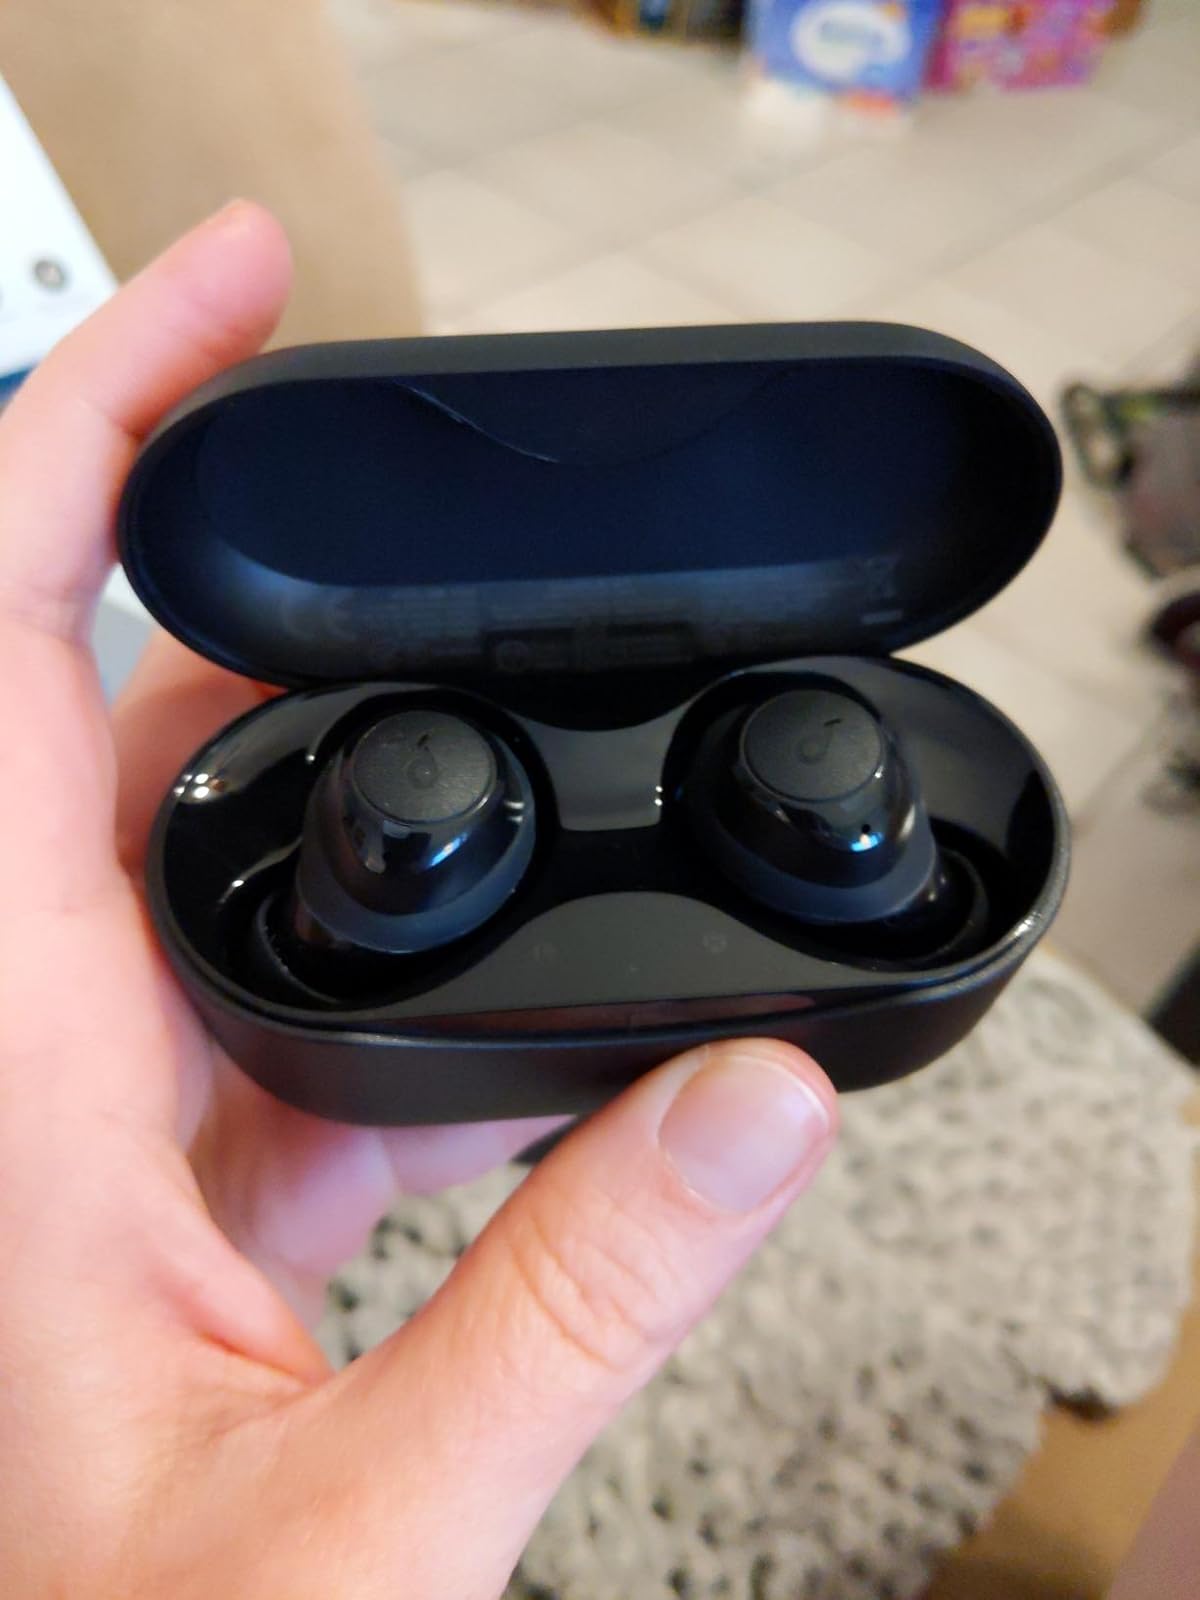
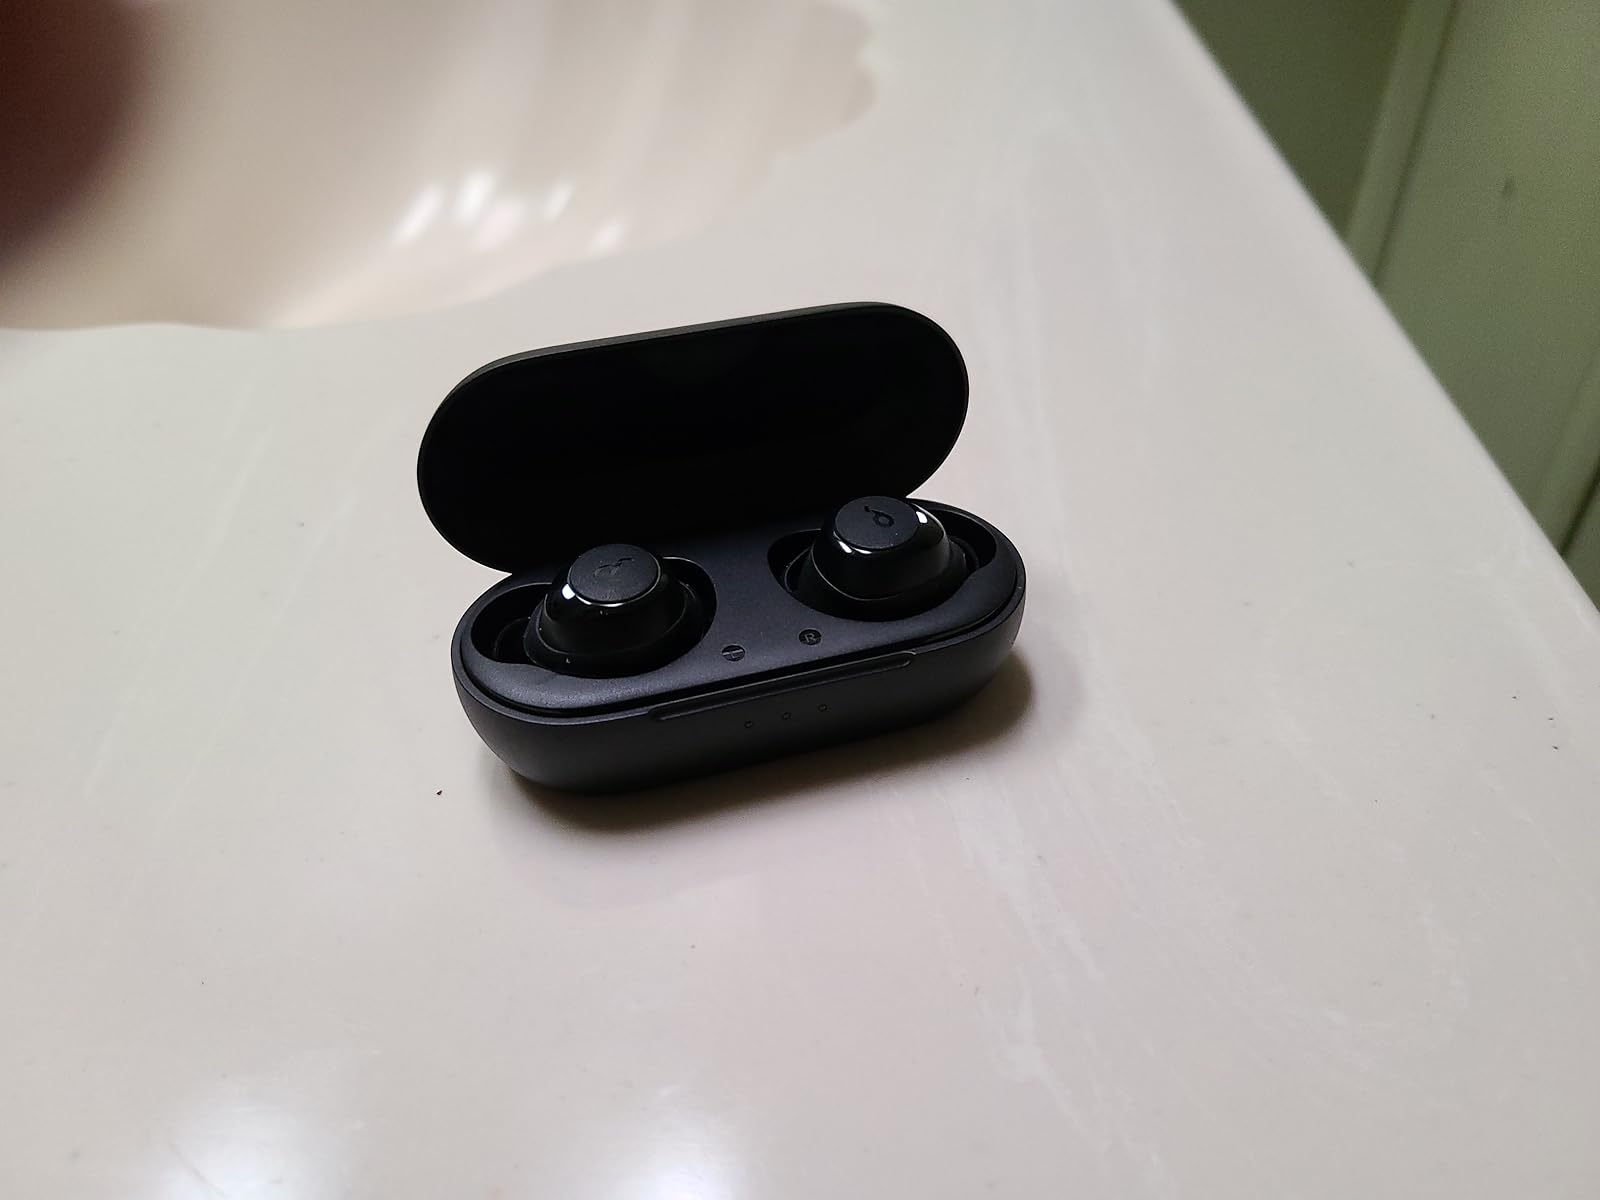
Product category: earbuds
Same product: no